Balestier

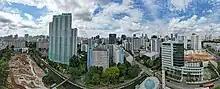
Balestier and Sungei Whampoa aerial panorama taken in February 2023

The precinct was named after Joseph Balestier. As new settlers populated Balestier Road from the late 19th century, they established villages and grew crops such as taro.